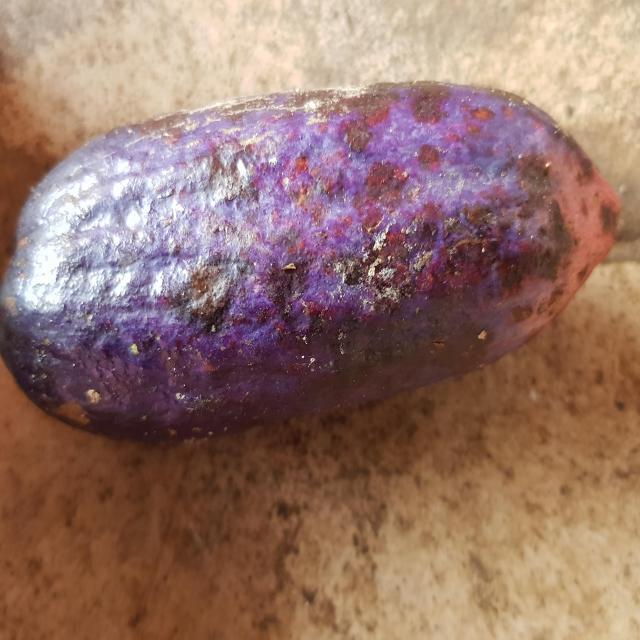
Plum grade: spotted